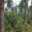
Label: pine_tree